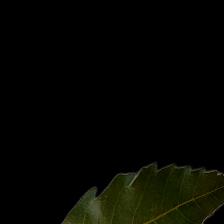
Plant: Neem